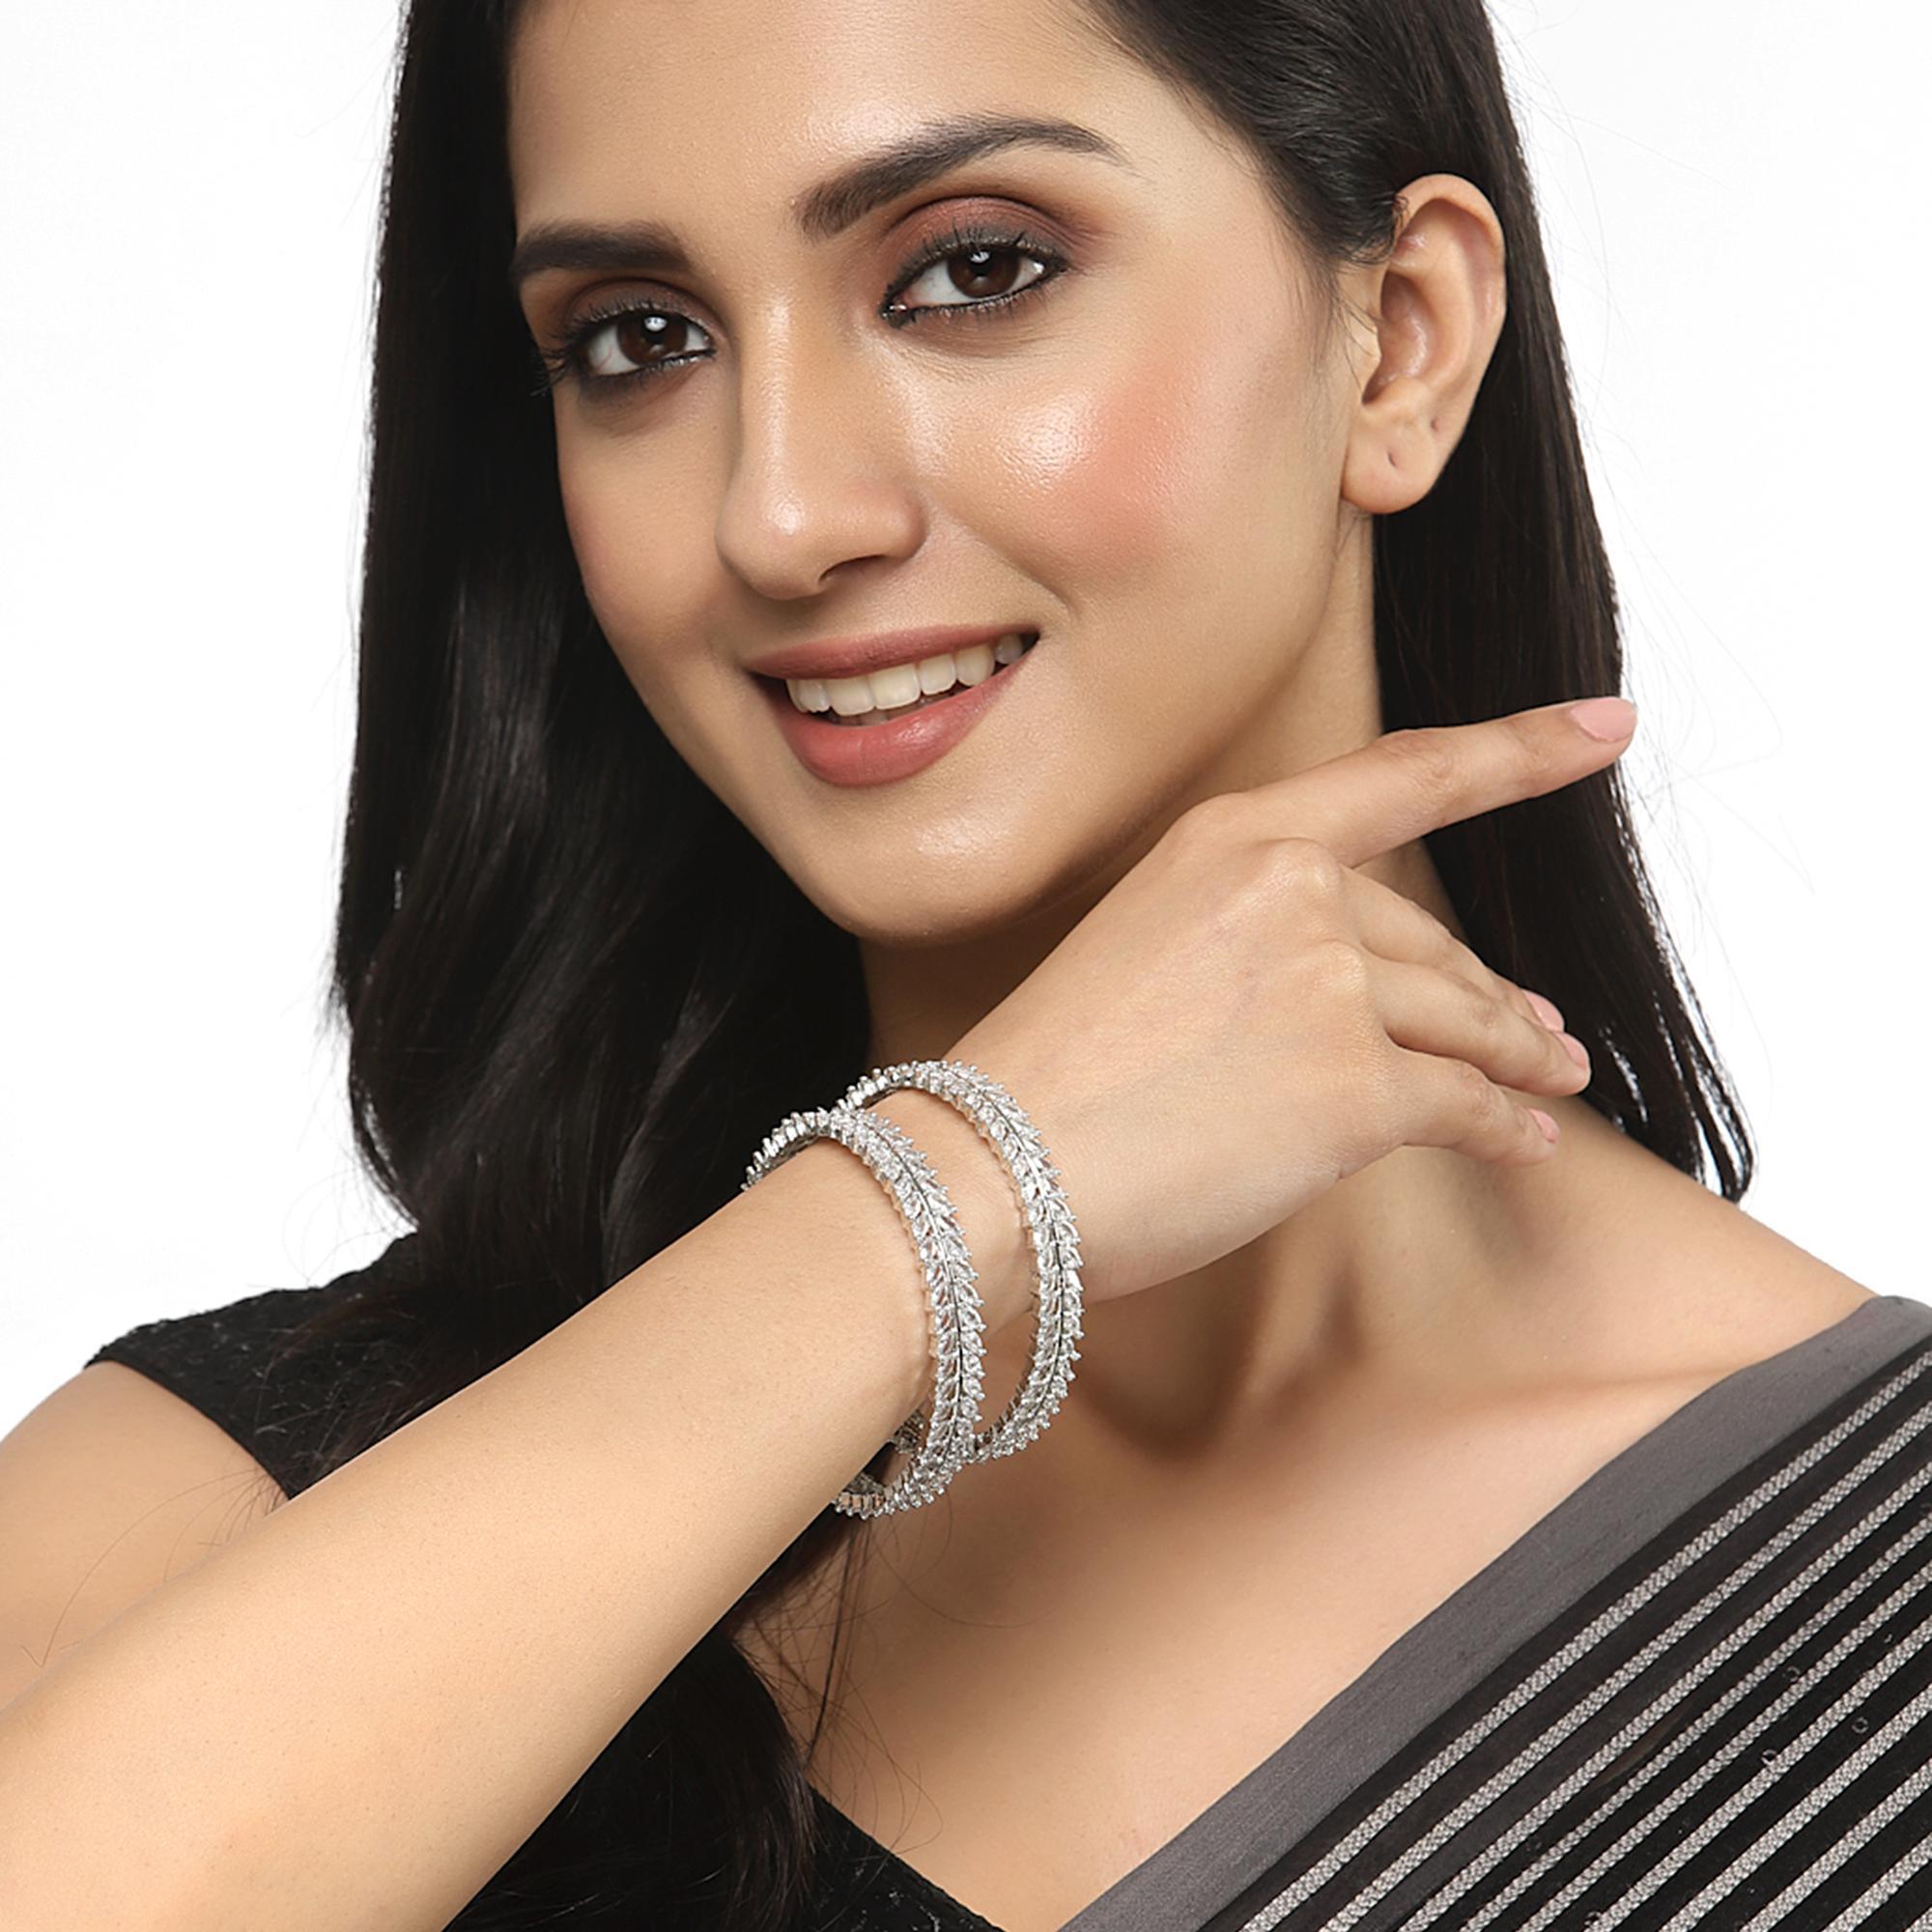
 Zeneme Rhodium-Plated Brass Silver, White American Diamond Studded Leaf Shape Bangle (Set Of 2)
Type: Bangles
Brand: Zeneme
Price: Rs. 549
 Stylish party wear bangles - zeneme fashion jewellery presents these stylish bangles which are suitable for all occasions office wear, wedding and party wear. The colour complements all outfits and may be worn as a statement piece to any occasion. The designer artificial jewellery at zeneme is available in various designs and patterns like floral design, heart shape design, dancing peacock, crystal design and many more. The imitation designer jewellery that will go with your outfit and style up your fashion statement with variable designs and patterns to give you charming and elegant look is available at zeneme. Zeneme has huge collection of designer imitation jewellery like american diamond jewellery collection, gold plated jewellery collection, temple jewellery collection, valentine collection, jewellery combos and many more.
Features: What you get - set of 2 rhodium-plated silver toned lead shape bangles has white american diamond studded, secured with slip-on closure. ,Luxury gifting idea - give a meaningful and luxurious gift with zeneme jewellery. A favourite gift choice, each zeneme jewellery for women comes with a signature gift box,Material craftsmanship - finest quality stones and environmentally friendly nonprecious metals are used for making the jewelry set. It is safe for wearing for long hours., Jewellery care - keep the jewellery away from direct heat, water, perfumes, deodorants and other strong chemicals as they may react with the metal or plating. Store the jewellry when not in use in a storage box or a cloth pouch to retain its shine. ,Nickel free and lead free as per international standards that makes it very skin friendly. The plating is non-allergic and safe for all environments.,Dimensions - bangle size 2.4 - diameter - 5.715 cm, circumference - 17.9324 cm bangle size 2.6 - diameter - 6.0325 cm, circumference - 18.9484 cm bangle size 2.8 - diameter - 6.35 cm, circumference - 19.939 cm
Included: Set Of 2 X American Diamond Studded Lead Shape Bangle Jewelry Set